Phoebe Pember

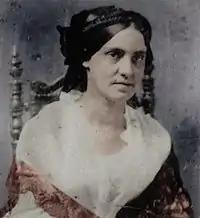
Phoebe Pember, circa 1855

Phoebe Yates Levy Pember (August 18, 1823 – March 4, 1913) was an American nurse and female administrator of Chimborazo Hospital at Richmond, Virginia. She was from a prominent Jewish family from Charleston, South Carolina. She assumed the responsibility informally at the age of 39 and eventually over 15,000 patients came under her direct care during the war.